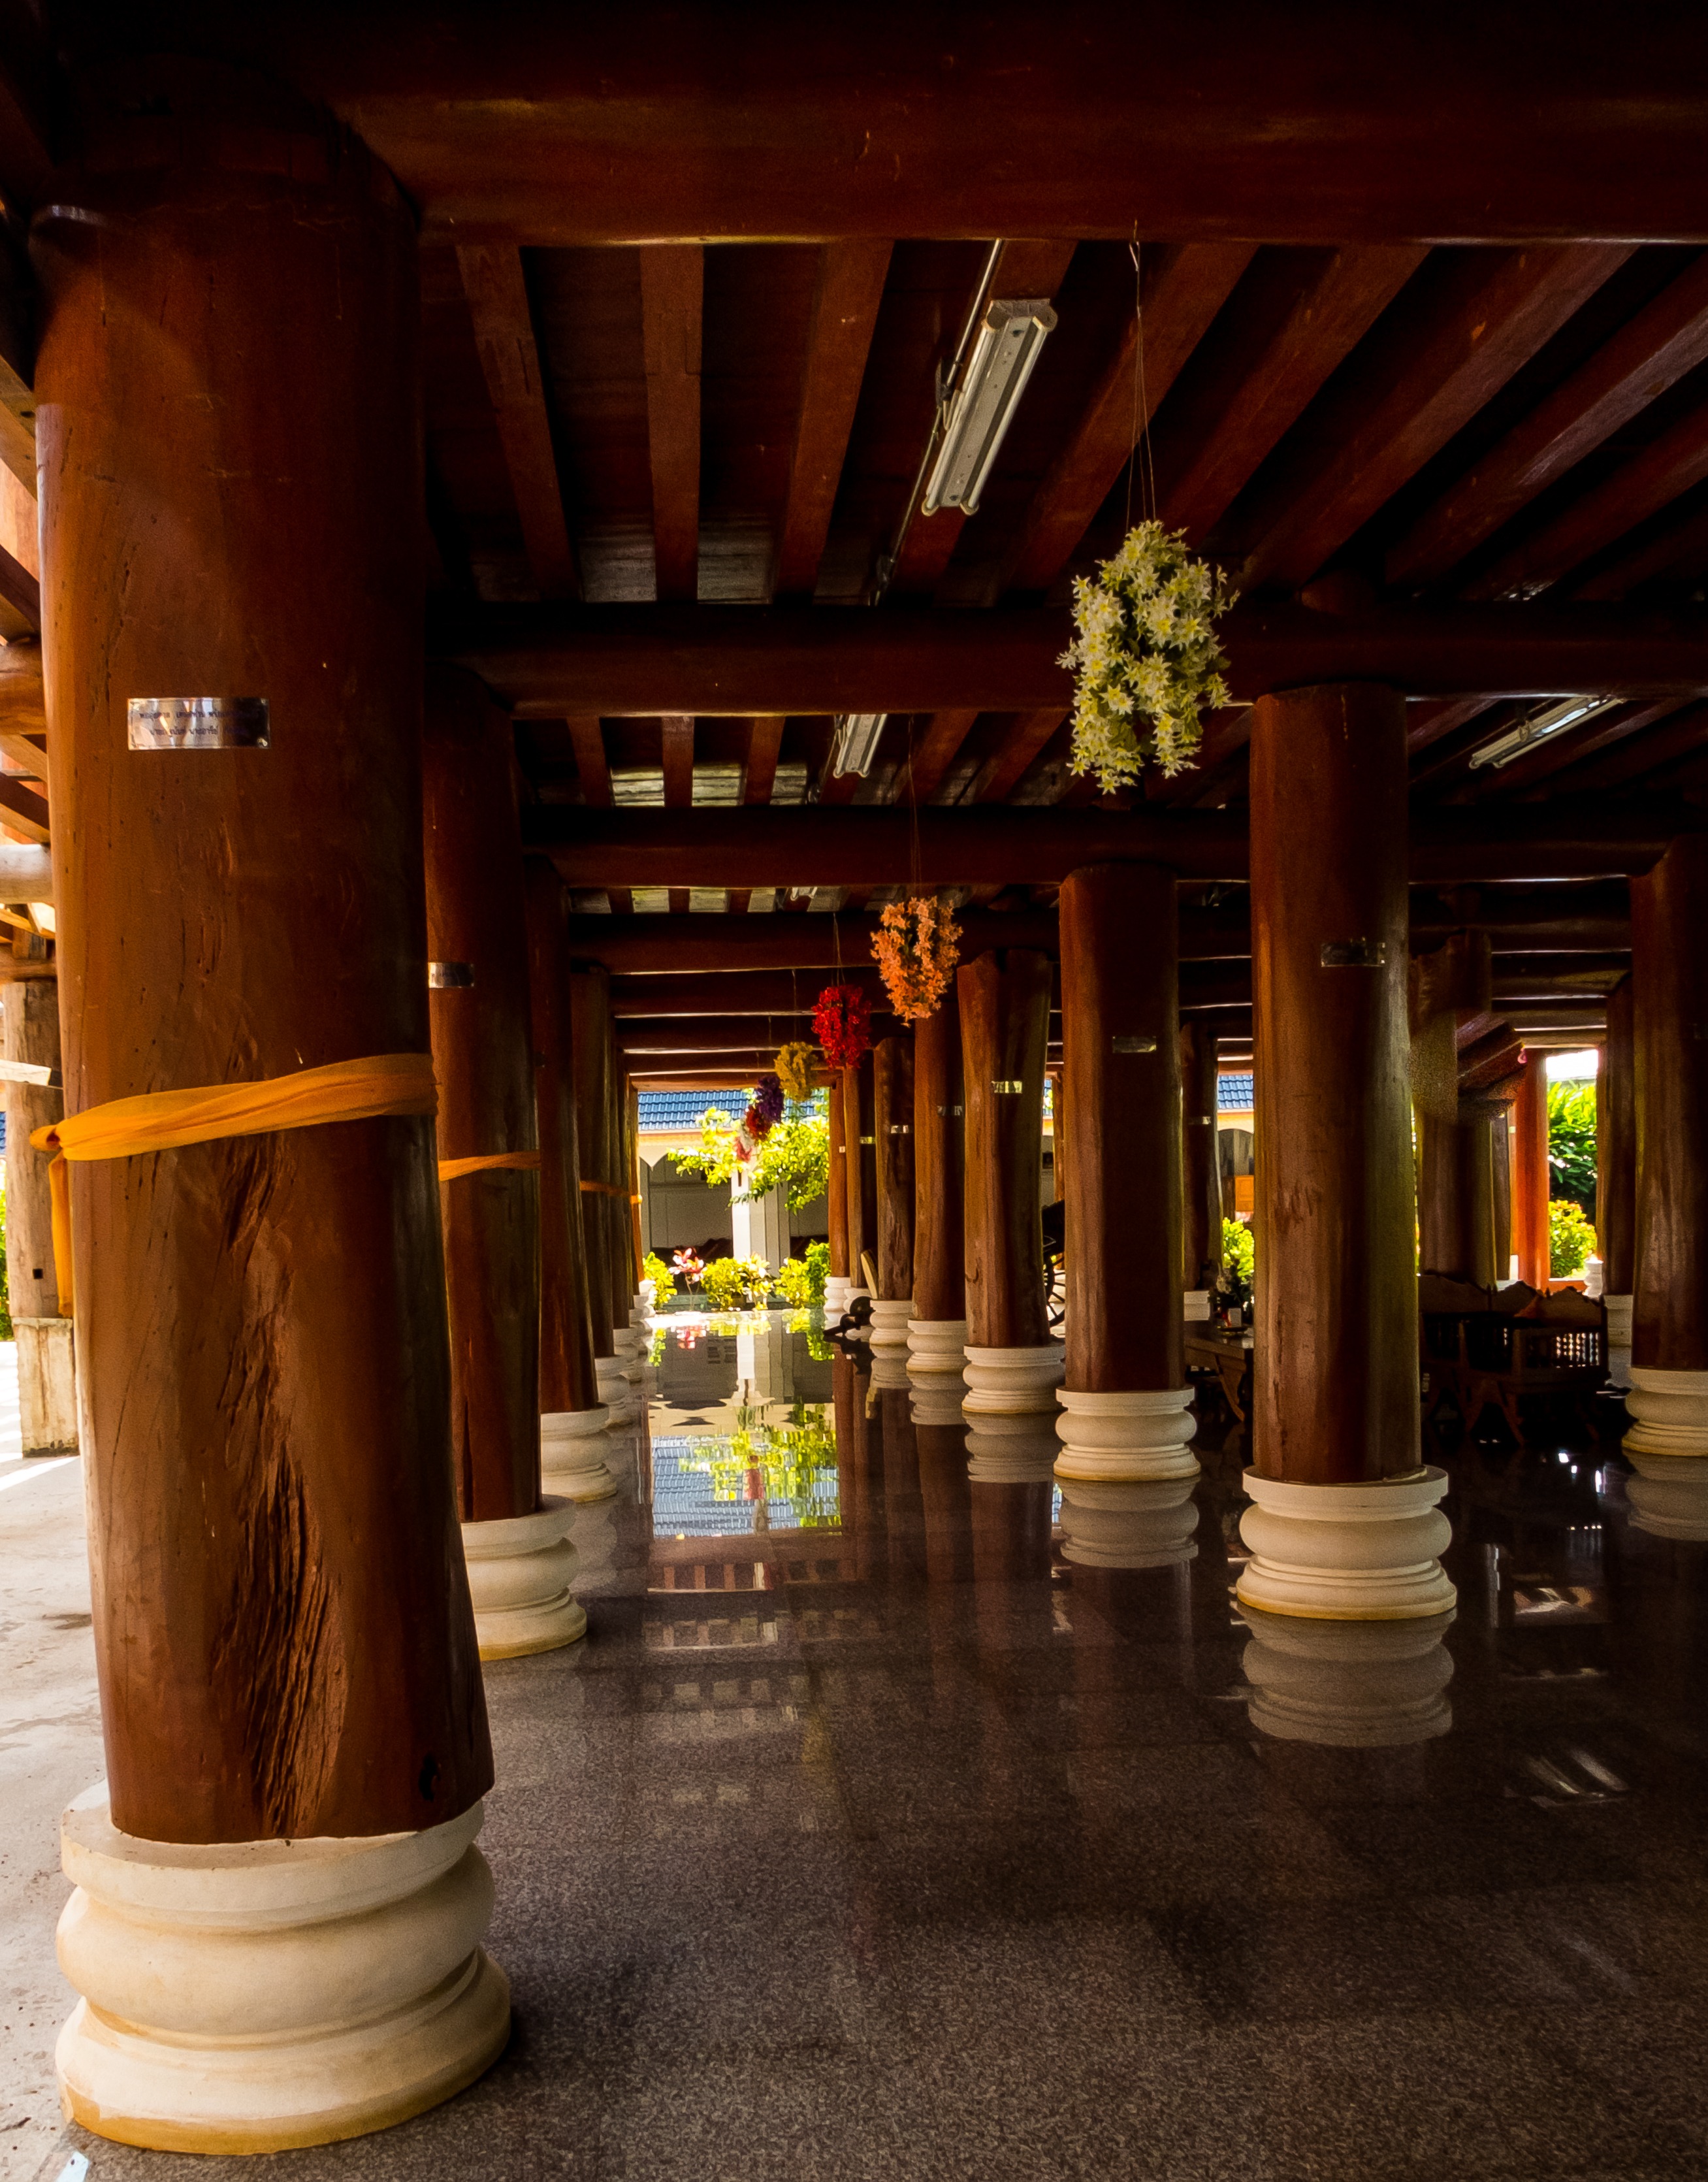
wood, column, lighting, interior design, temple, shrine, arcade, temple complex, north thailand, temple hall